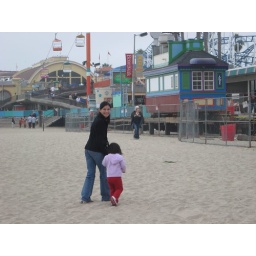
walking on the sand on the beach in Santa Cruz